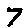
Label: 7